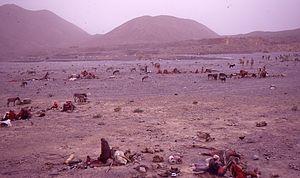
Campement de tribu nomade au Baloutchistan en 1969
Un conflit de basse intensité oppose depuis l’indépendance du Pakistan l'armée pakistanaise aux tribus baloutches. Par commodité, ce conflit qui connaît cinq périodes actives est nommé ici guerres baloutches.